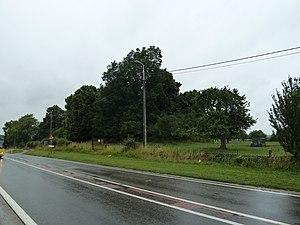
Les Cinq Tombes d'Omal, Geer, Belgique
De nombreux tumuli gallo-romains subsistent en Belgique.